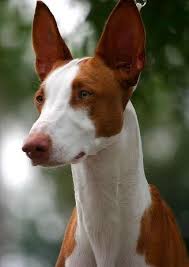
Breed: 210-n000006-Ibizan_hound